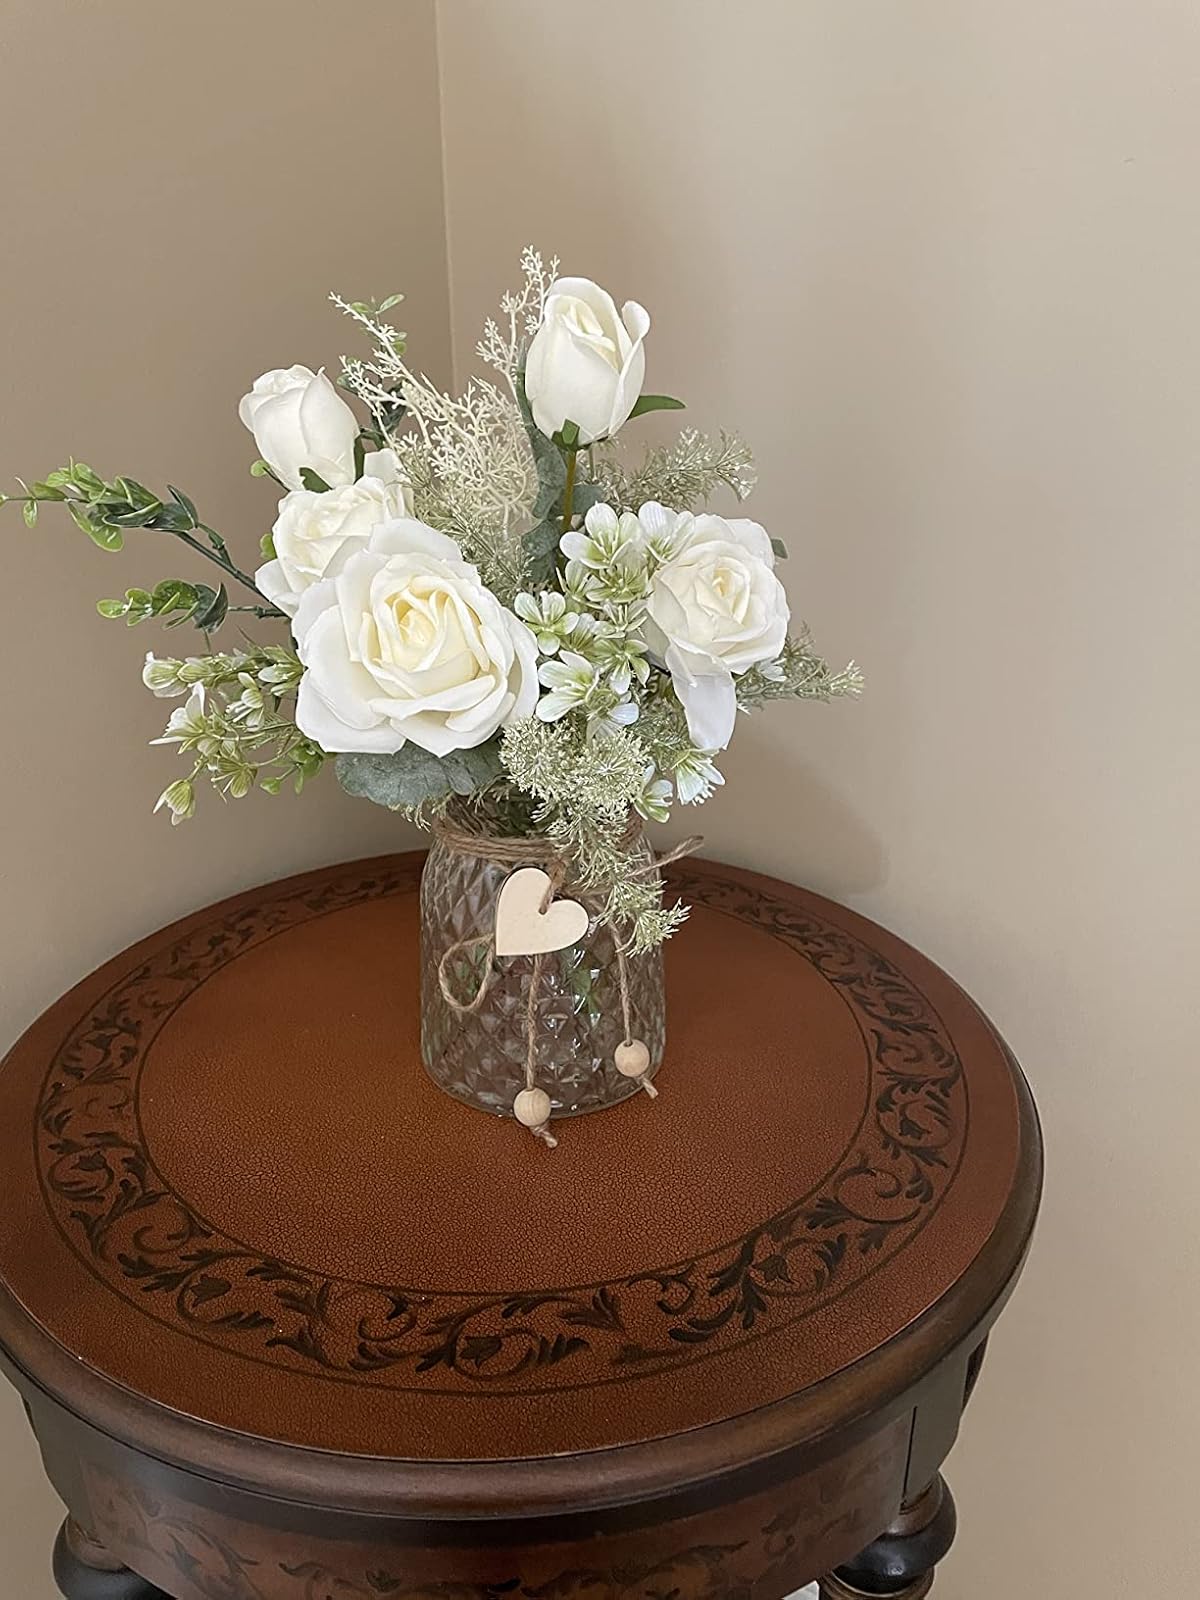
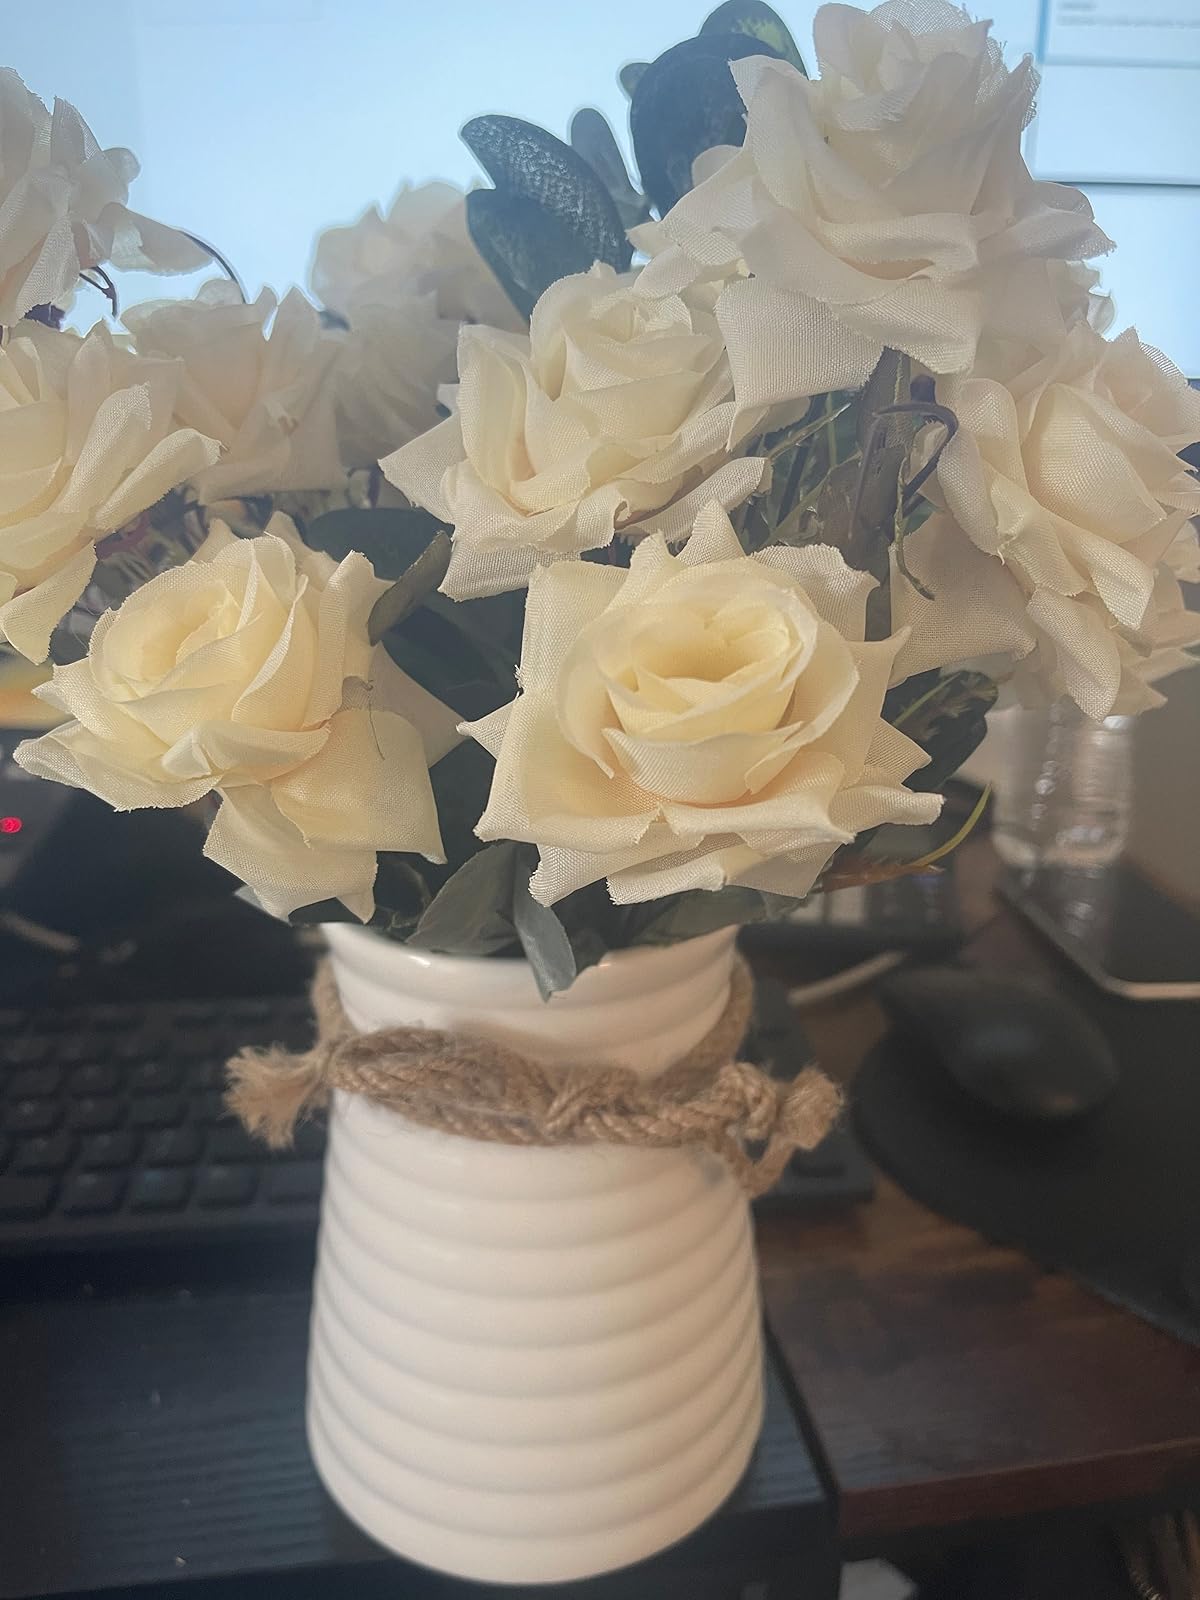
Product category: vase
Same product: no